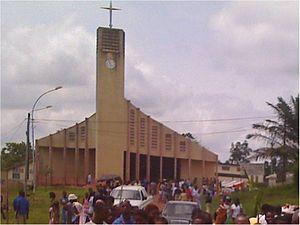
Cathédrale Sainte-Anne de Gagnoa
La cathédrale Sainte-Anne de Gagnoa est le siège de l'archidiocèse de Gagnoa en Côte d'Ivoire.
L'archidiocèse métropolitain de Gagnoa est l'un des quatre archidiocèses de Côte d'Ivoire et le siège de la province ecclésiastique de Gagnoa. Les évêchés suffragants sont Daloa, Man et San Pedro-en-Côte d'Ivoire.